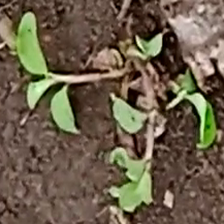
Weed species: Kena_(Commplina_benghalensio)